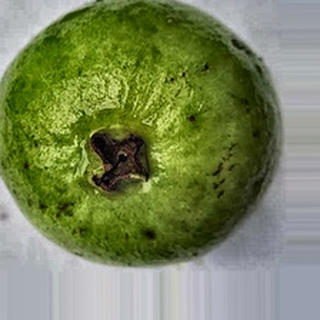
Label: healthy_guava